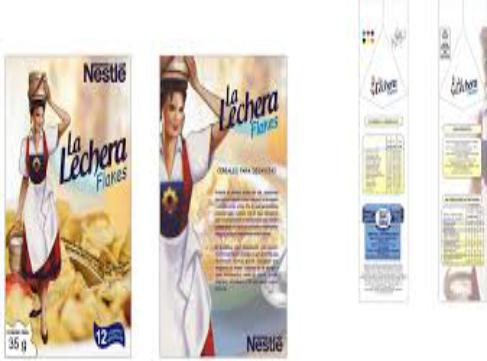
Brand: La Lechera
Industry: Food